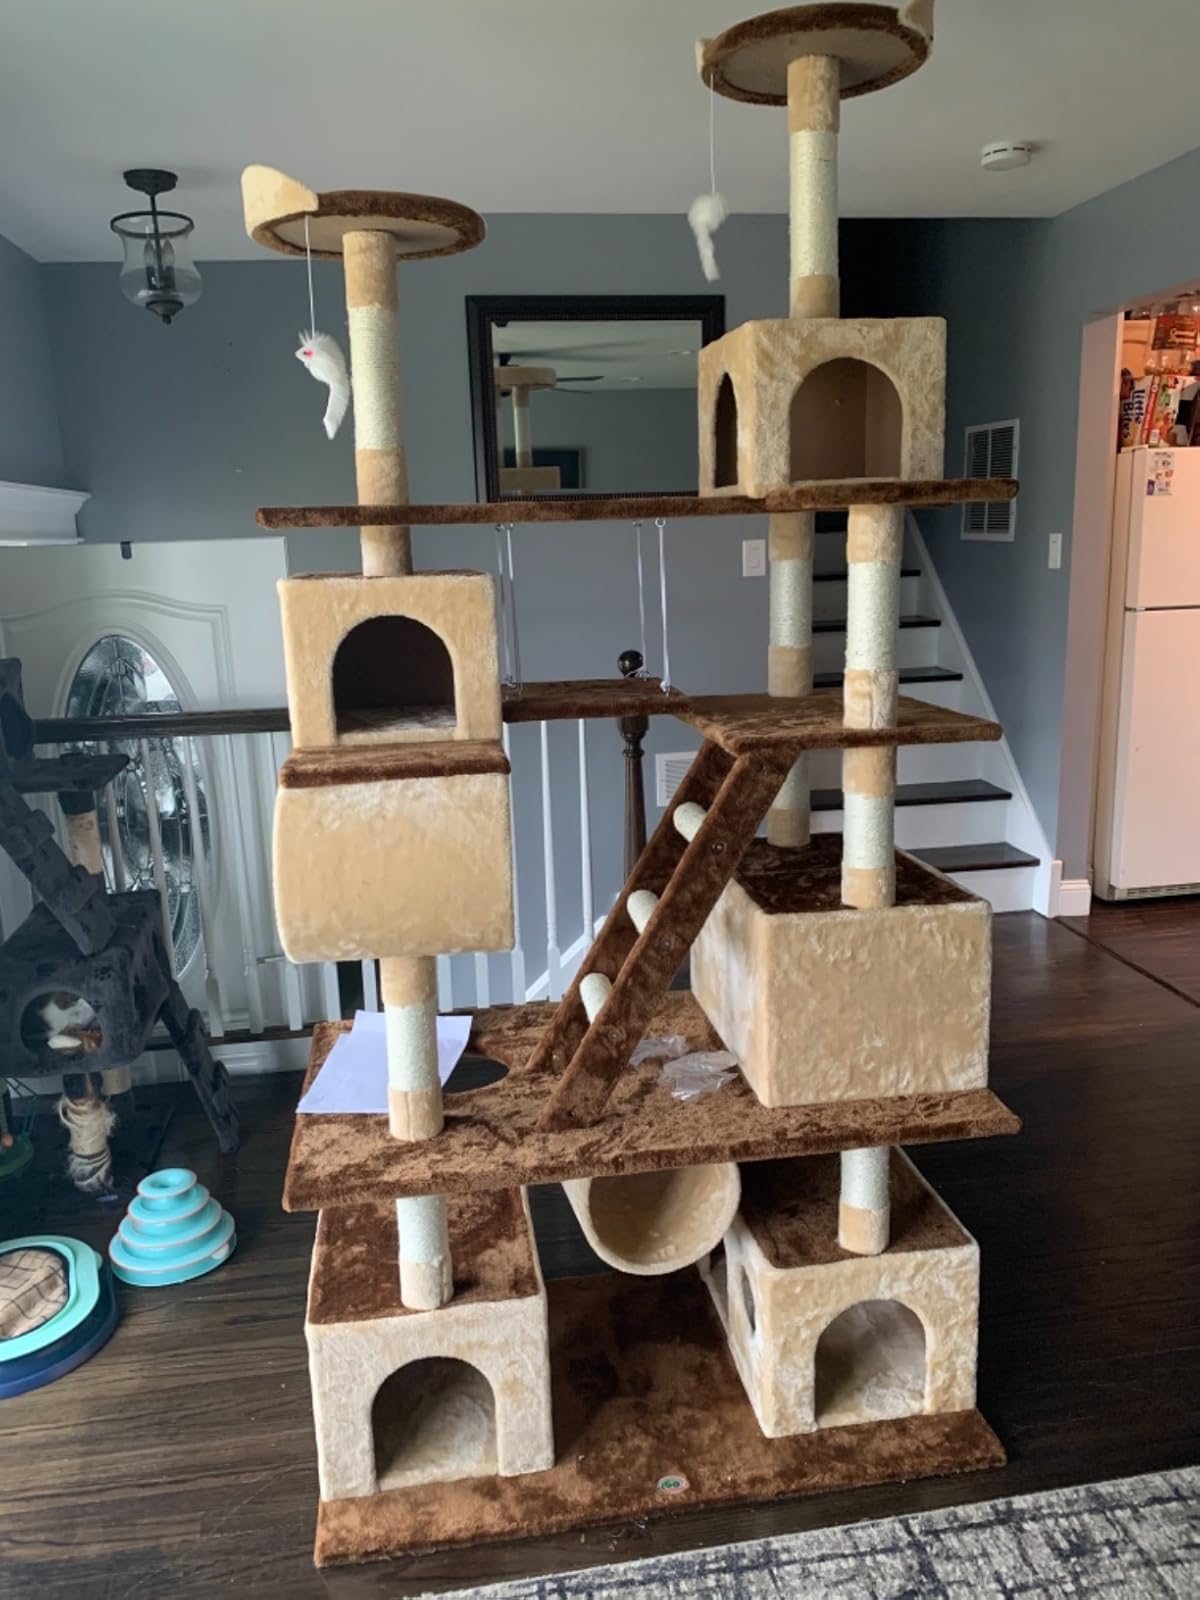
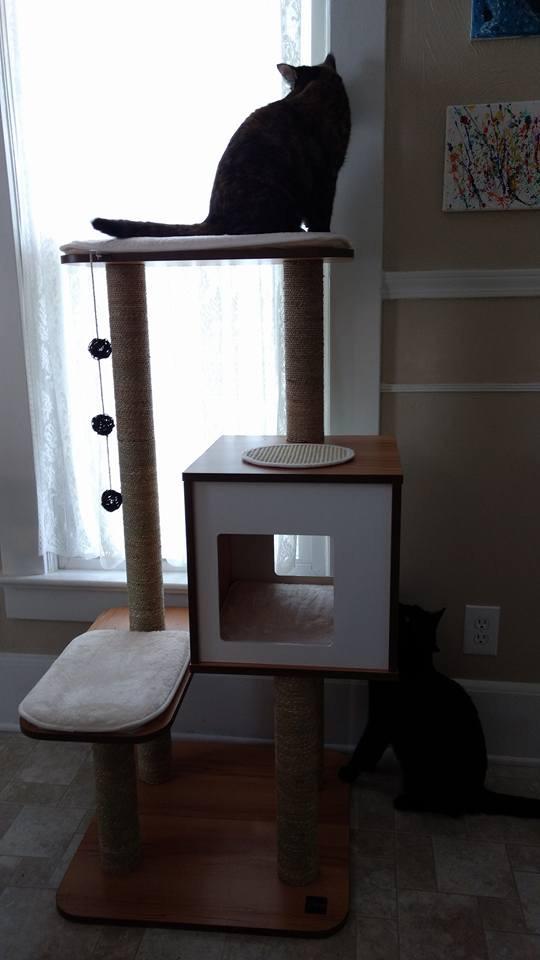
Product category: items_cat tree
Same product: no